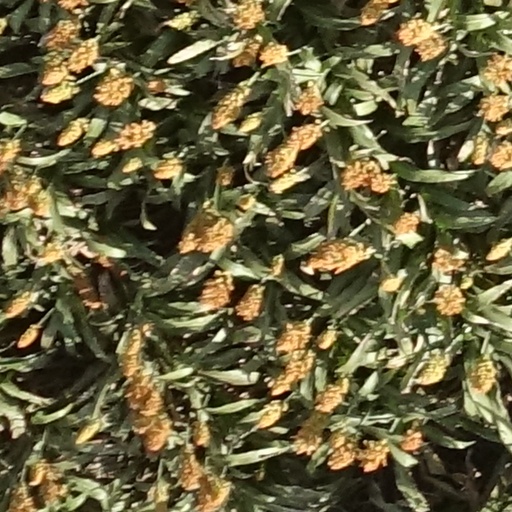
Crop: sorghum